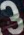
Number: 3